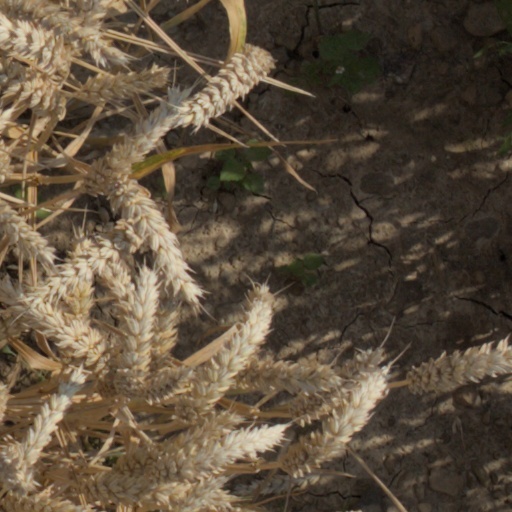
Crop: wheat